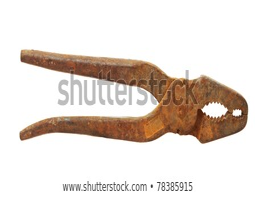
stock photo : old rusty pliers on a plain white background